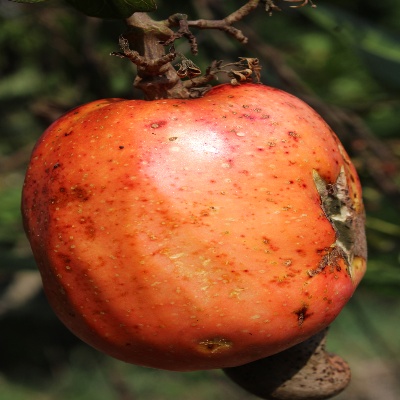
Crop: Cashew
Condition: healthy